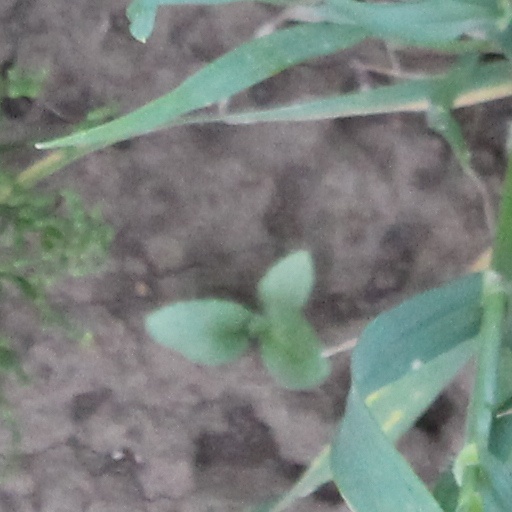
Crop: wheat